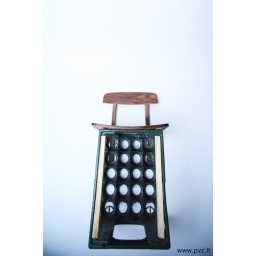
chair beer box made by amature designer